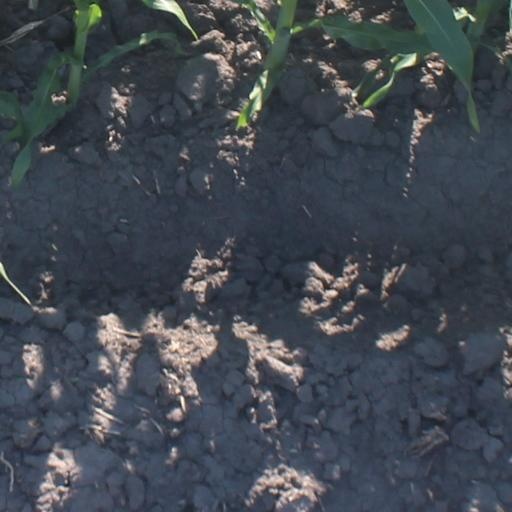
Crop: maize; corn